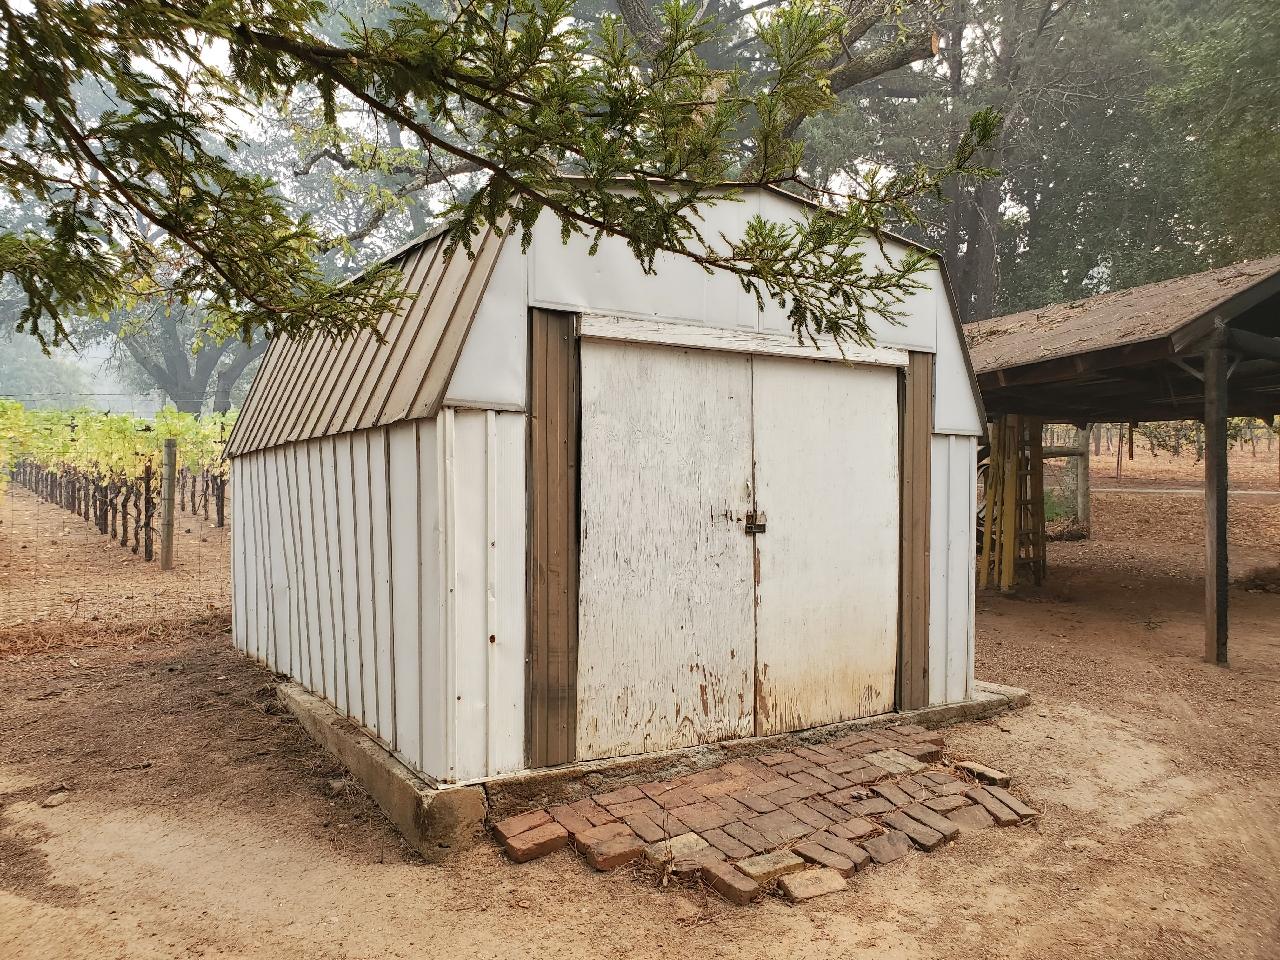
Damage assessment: no_damage